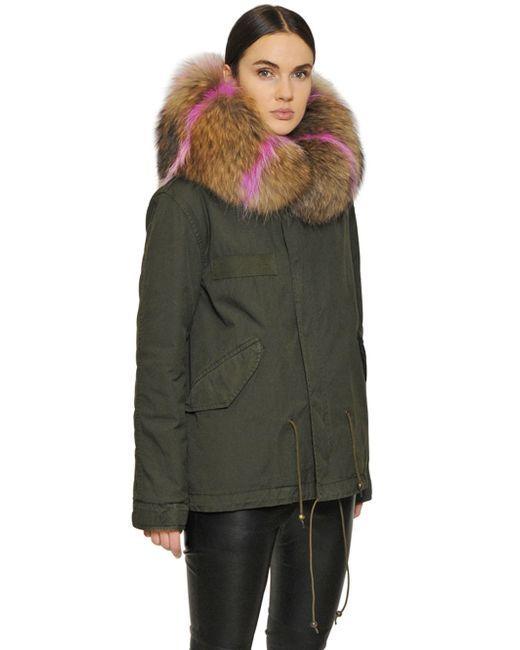
damen Oversized Kapuzenjacke in Graugrün